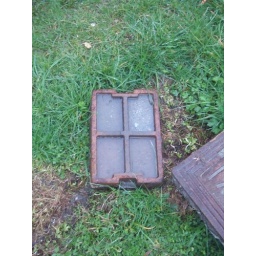
A window in the ground with a view of the lake.